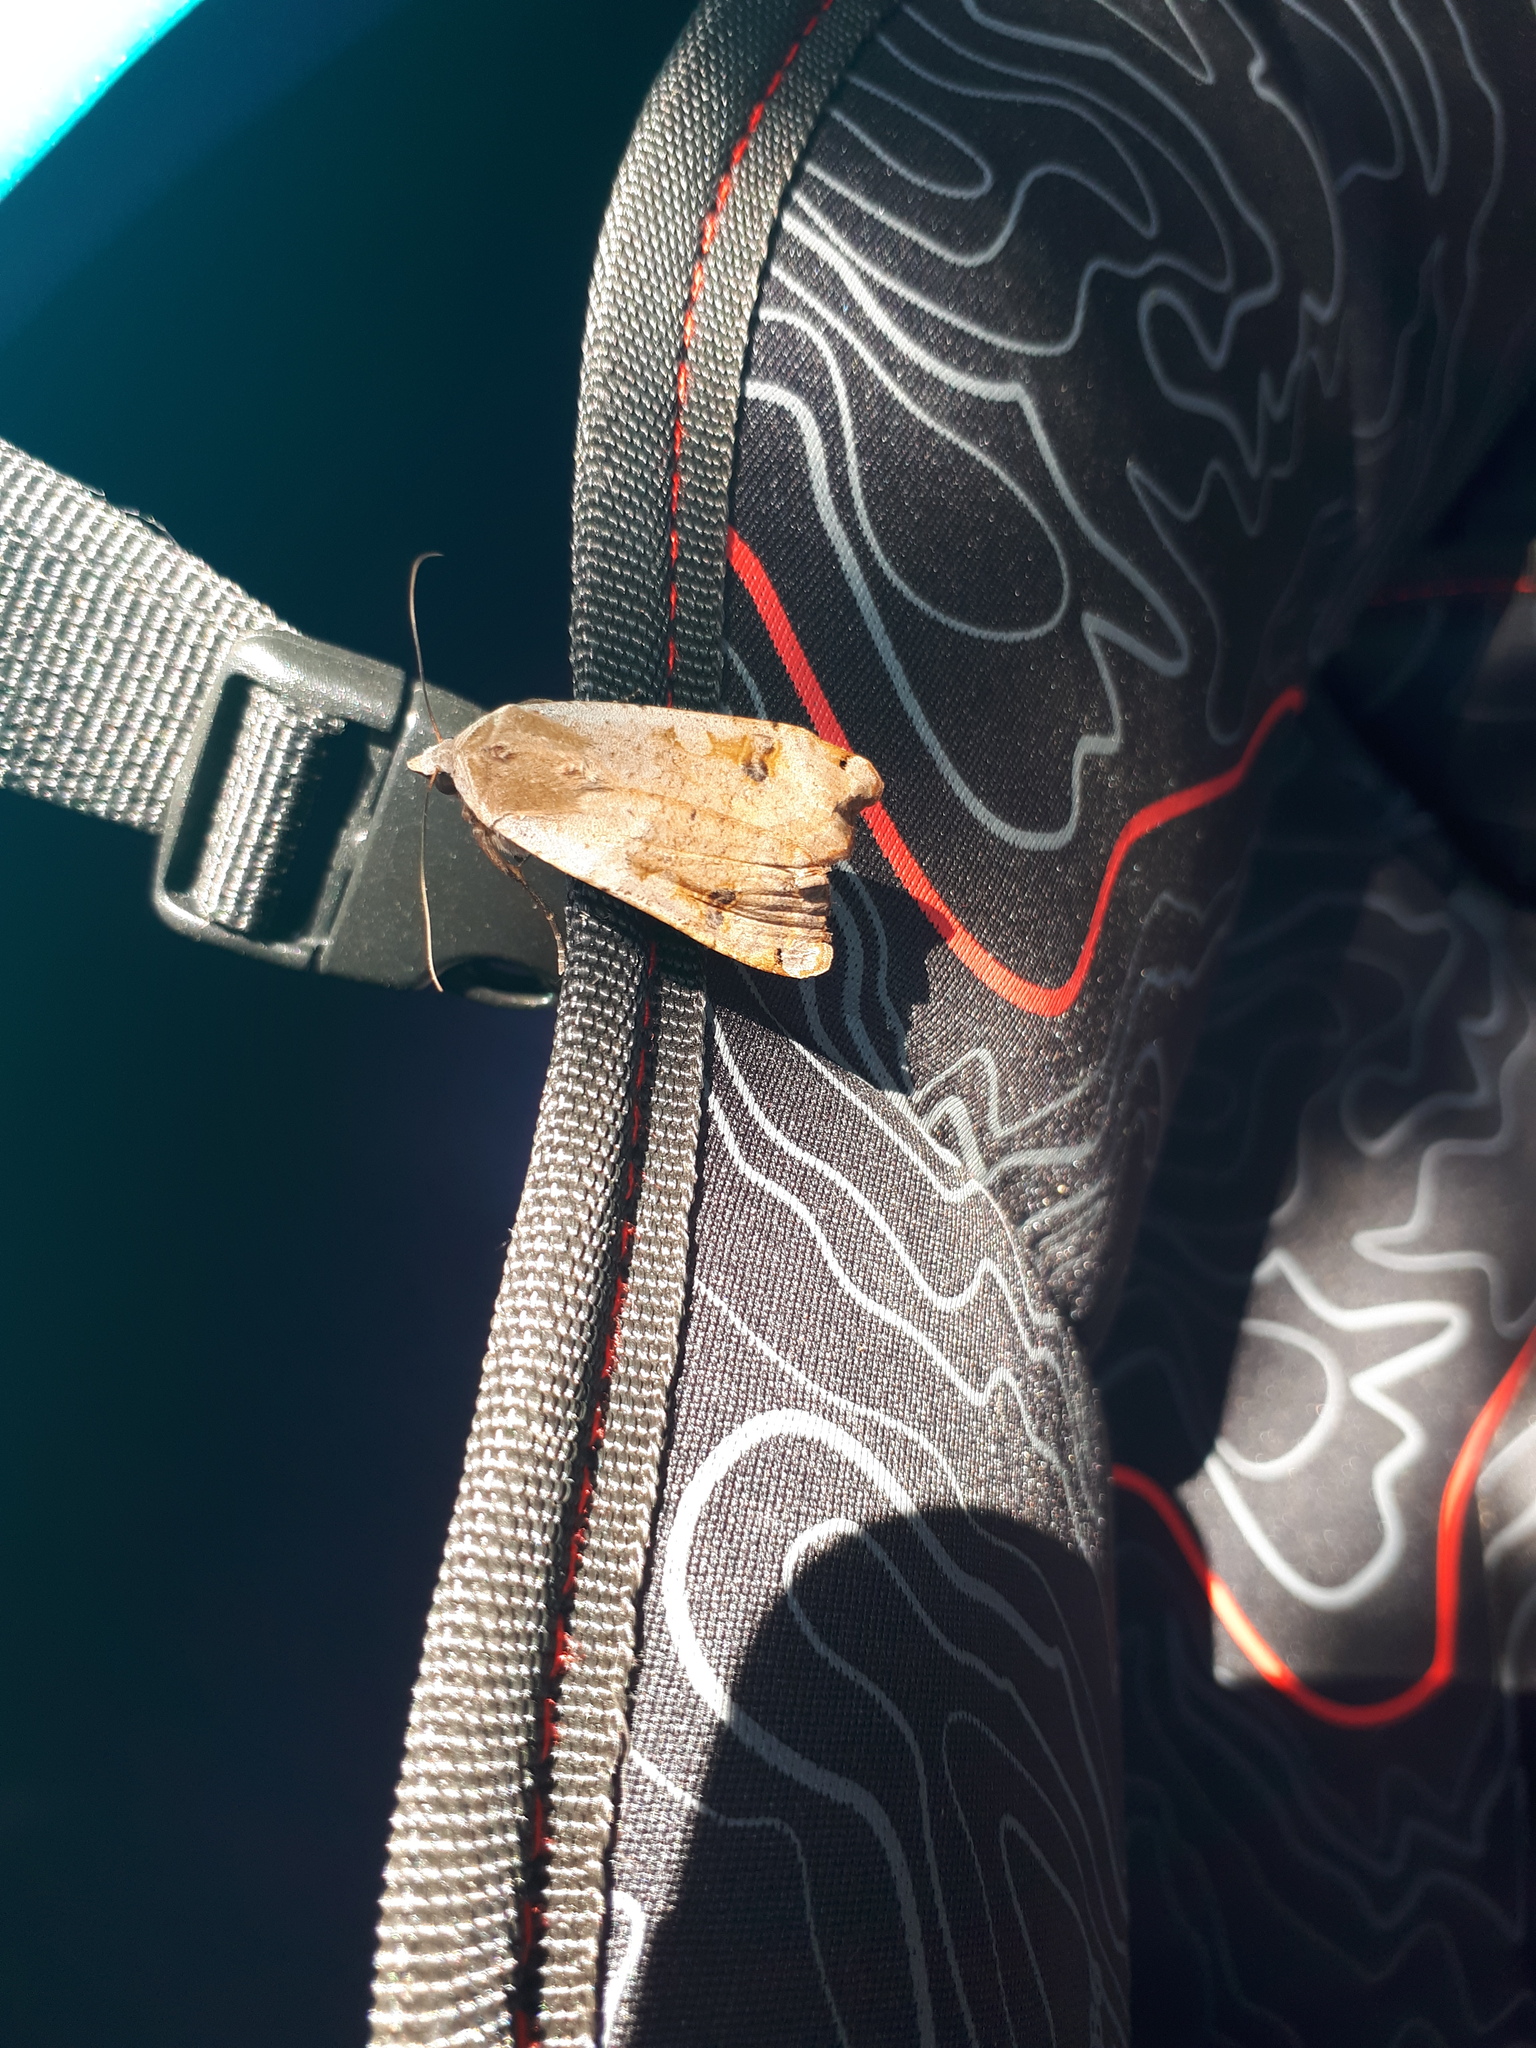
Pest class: cutworms